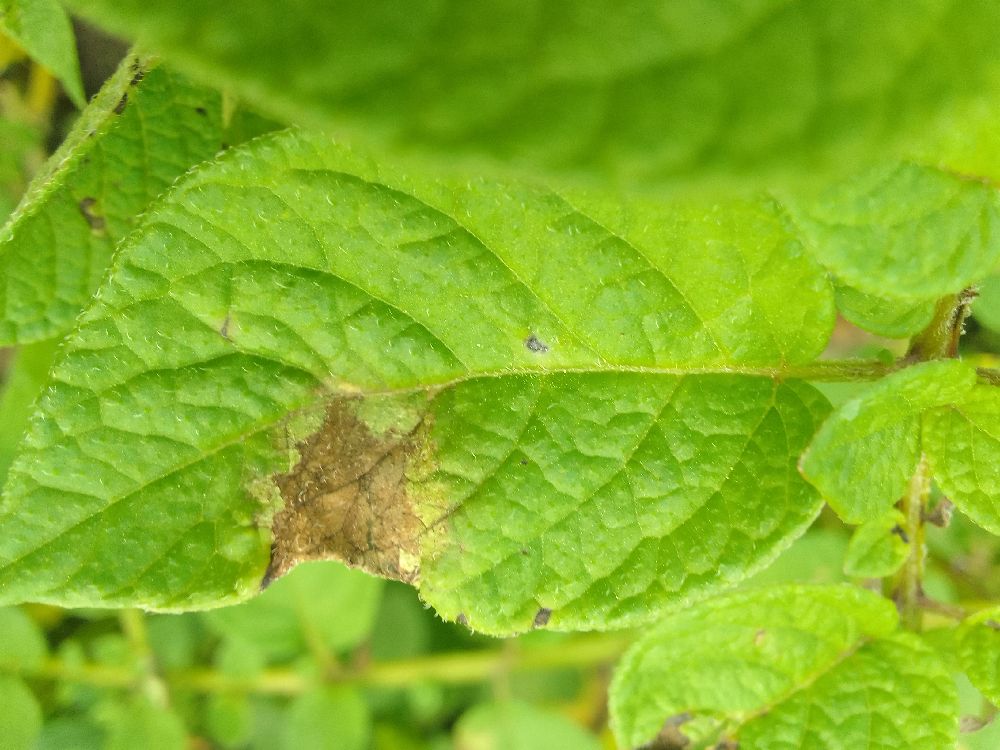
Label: Late blight